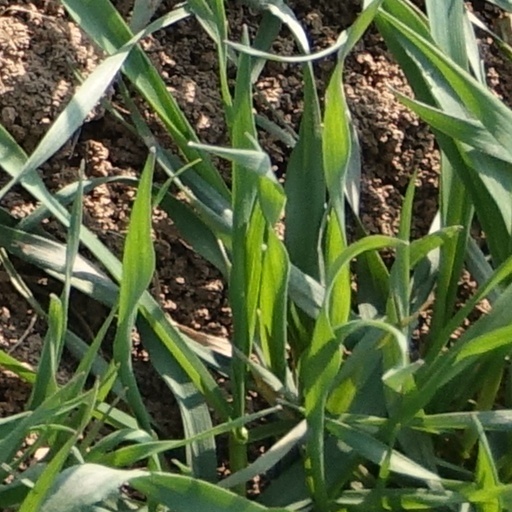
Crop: wheat